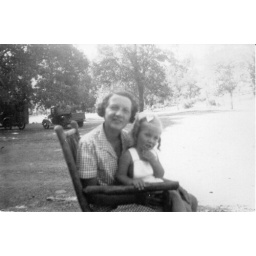
Bum and Lina in chair in front of garage. Note young oak tree in background. Now has tree fort in it.